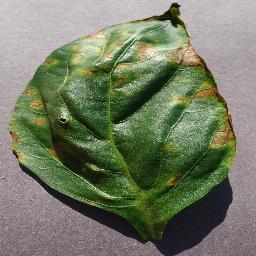
Label: Pepper,_bell___Bacterial_spot